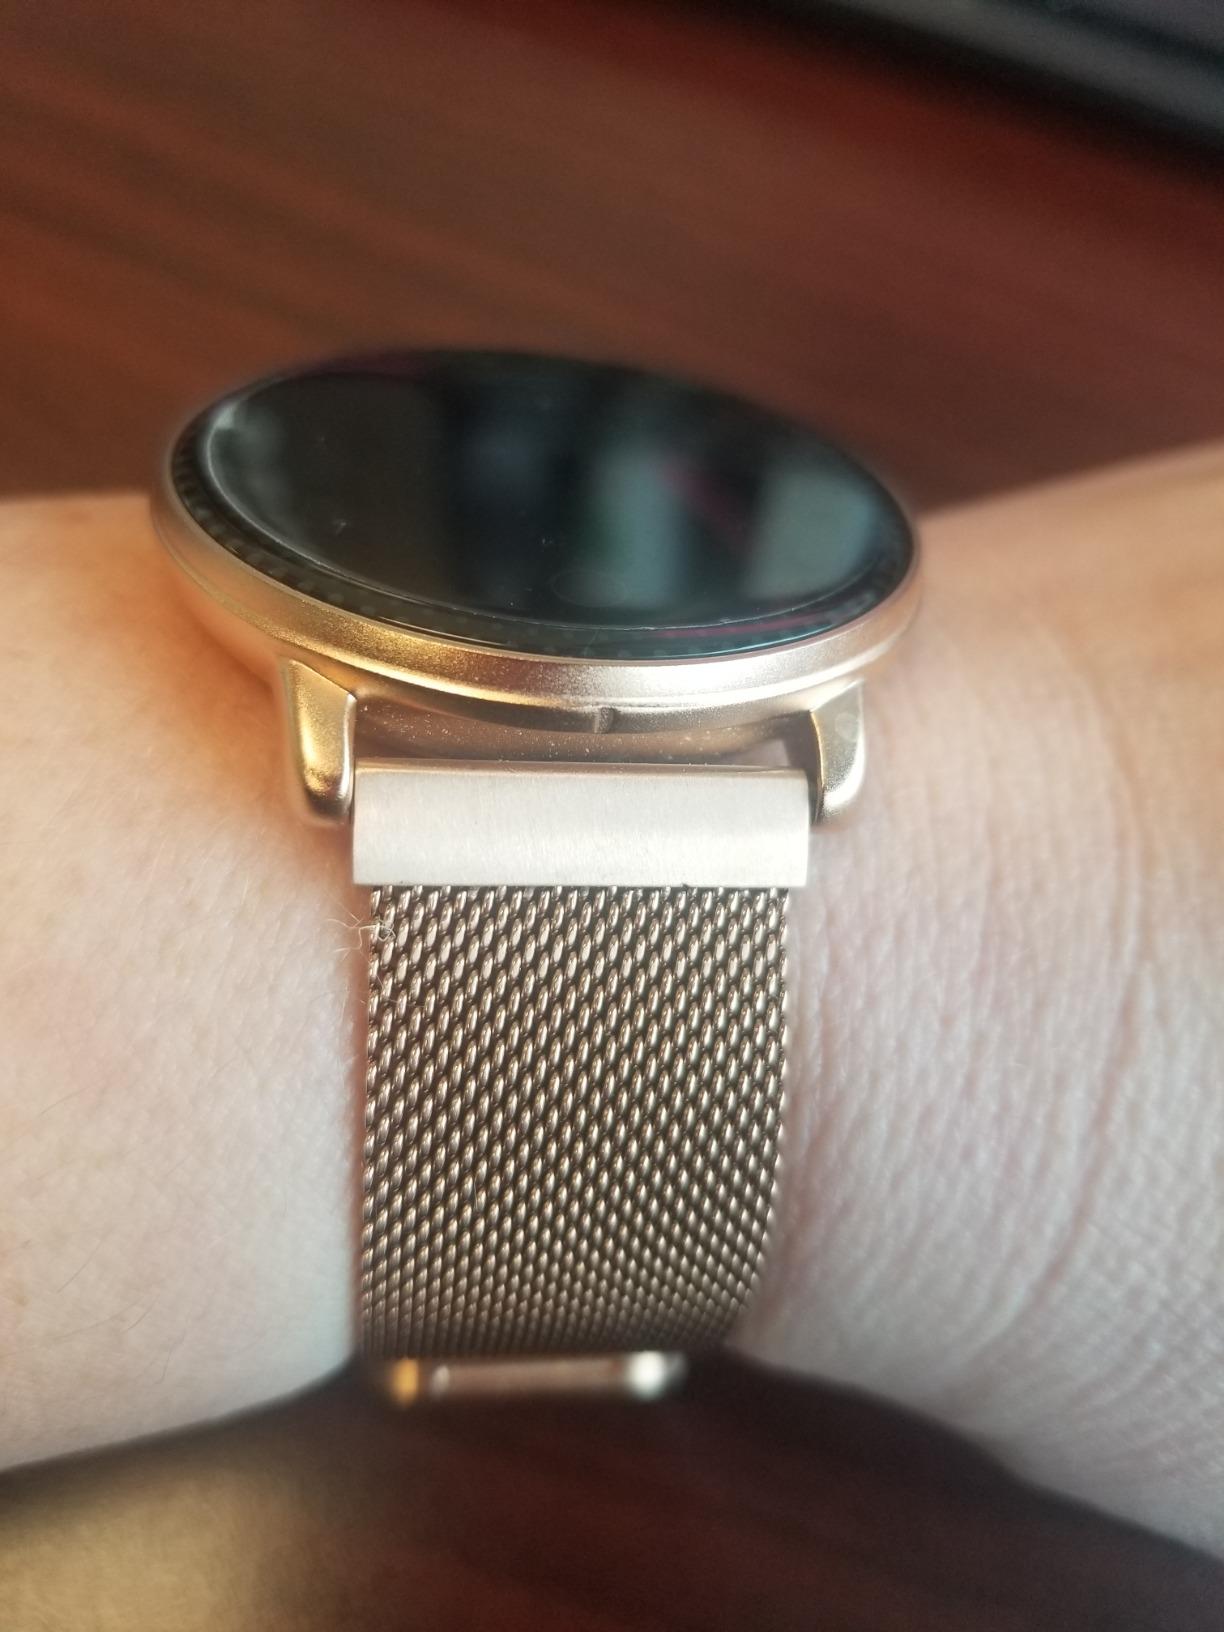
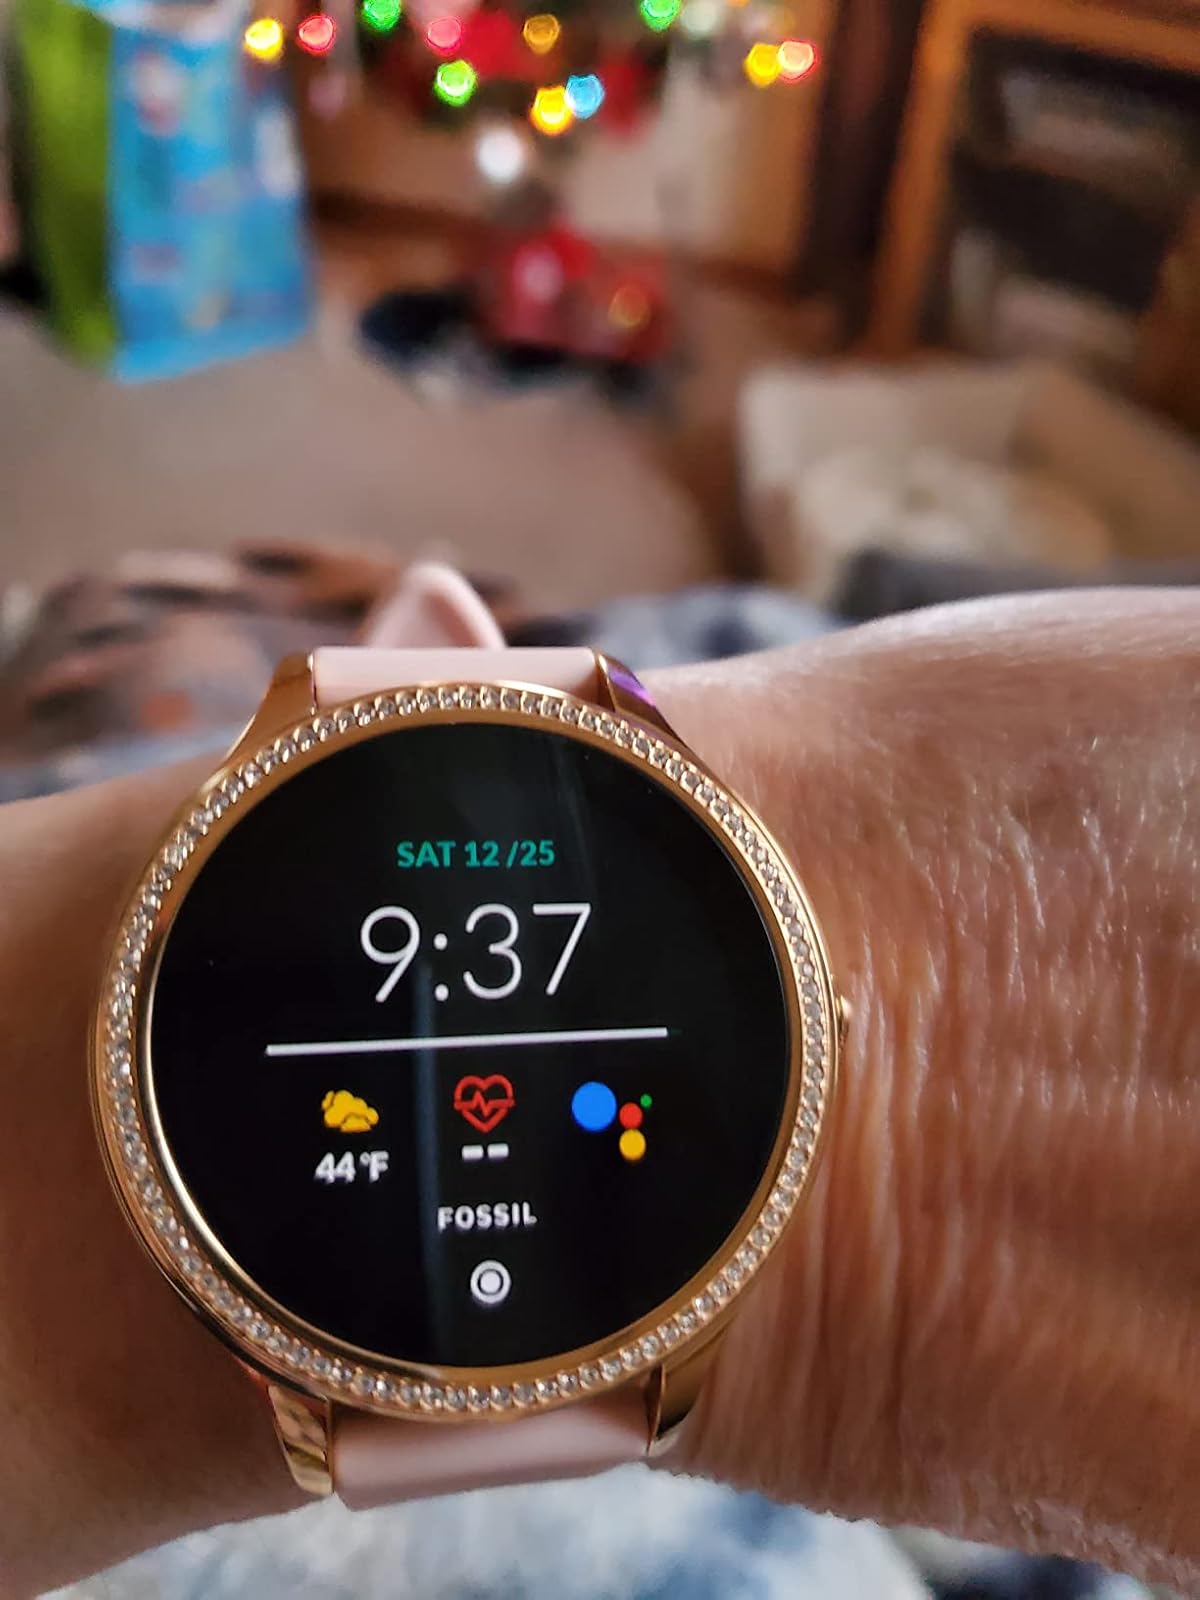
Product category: smartwatch
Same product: no